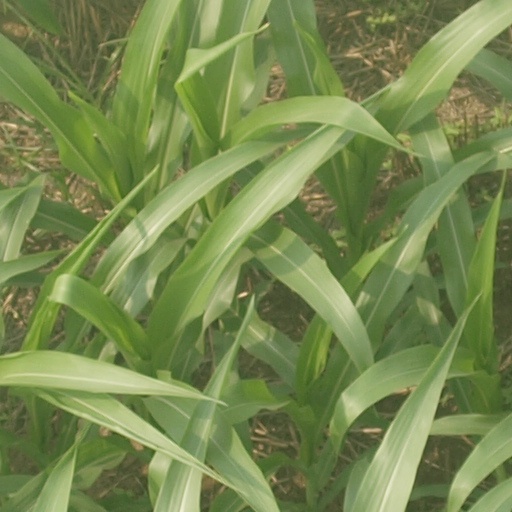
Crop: maize; corn